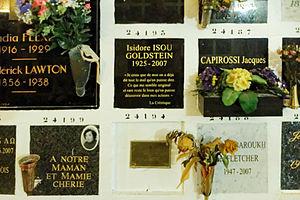
Cases du columbarium du cimetière du Père-Lachaise.
Isidore Isou, né Isidor Goldstein, le 29 janvier 1925 à Botoșani, en Roumanie, et mort le 28 juillet 2007 à Paris, est un poète, peintre, cinéaste, dramaturge, romancier et économiste français et roumain du XXᵉ siècle. Il est le créateur du lettrisme.
Le cimetière du Père-Lachaise de Paris est le lieu d'incinération de nombreuses personnalités.